Ferret armoured car

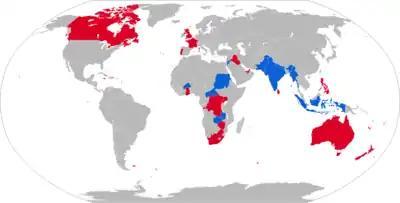
Operators

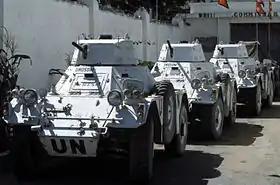
Nepalese Army Ferrets parked outside a United Nations compound during UNOSOM II.

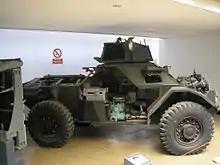
The interior of a Ferret on display at Imperial War Museum Duxford

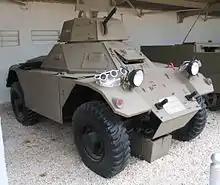
Ferret Mk 2 armoured car in Batey ha-Osef museum, Tel Aviv, Israel

There are several Marks of Ferret, including those with varying equipment, turret or no turret and armed with Swingfire anti-tank missiles. Including all the marks and experimental variants, there have probably been over 60 different vehicles.